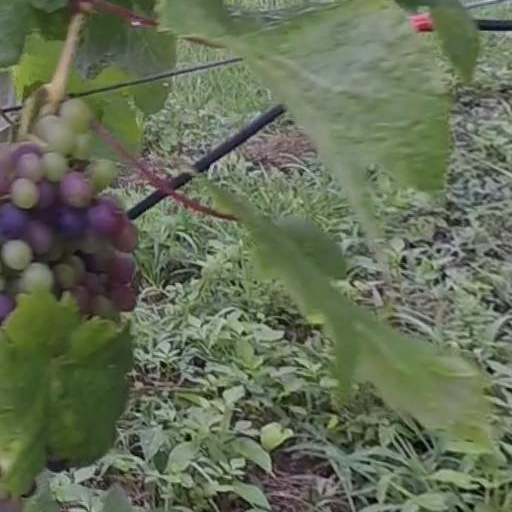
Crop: grape